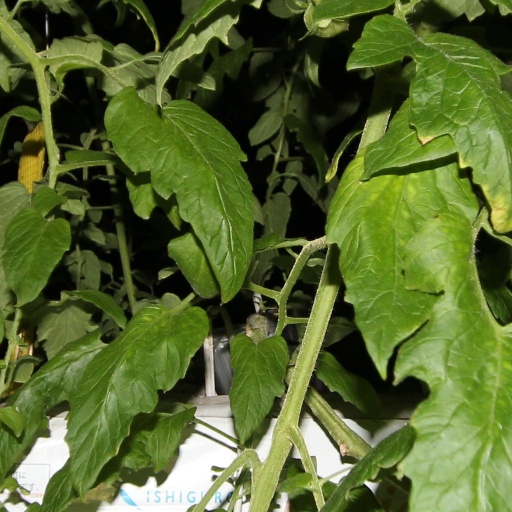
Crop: tomato